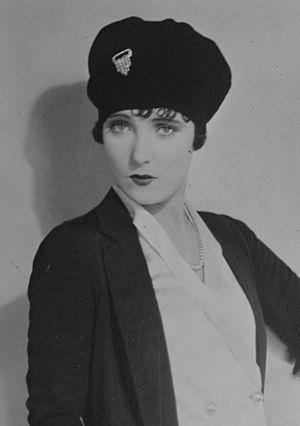
Pauline Starke est une actrice américaine née le 10 janvier 1901 à Joplin, Missouri, décédée le 3 février 1977 à Santa Monica.